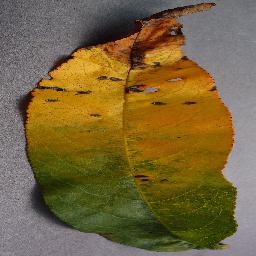
Label: Peach___Bacterial_spot